Cece Bell

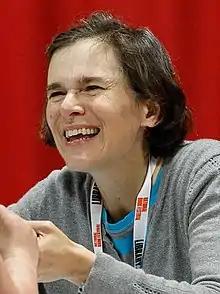
Bell at the 2019 National Book Festival

Bell won the Newbery Medal Honor and Eisner Award for "El Deafo".